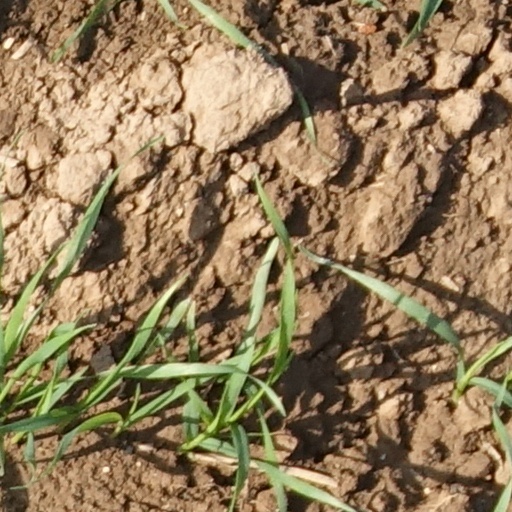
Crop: wheat